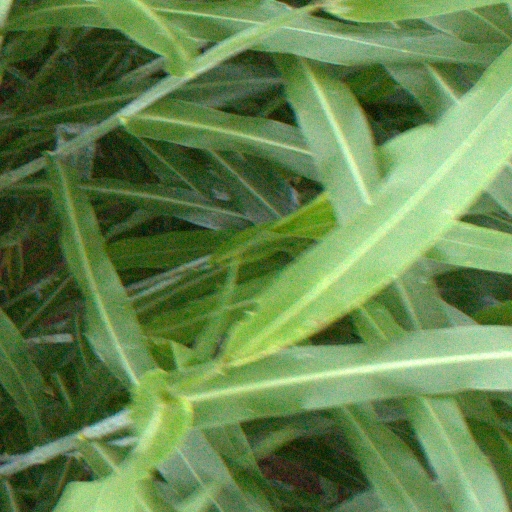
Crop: sorghum